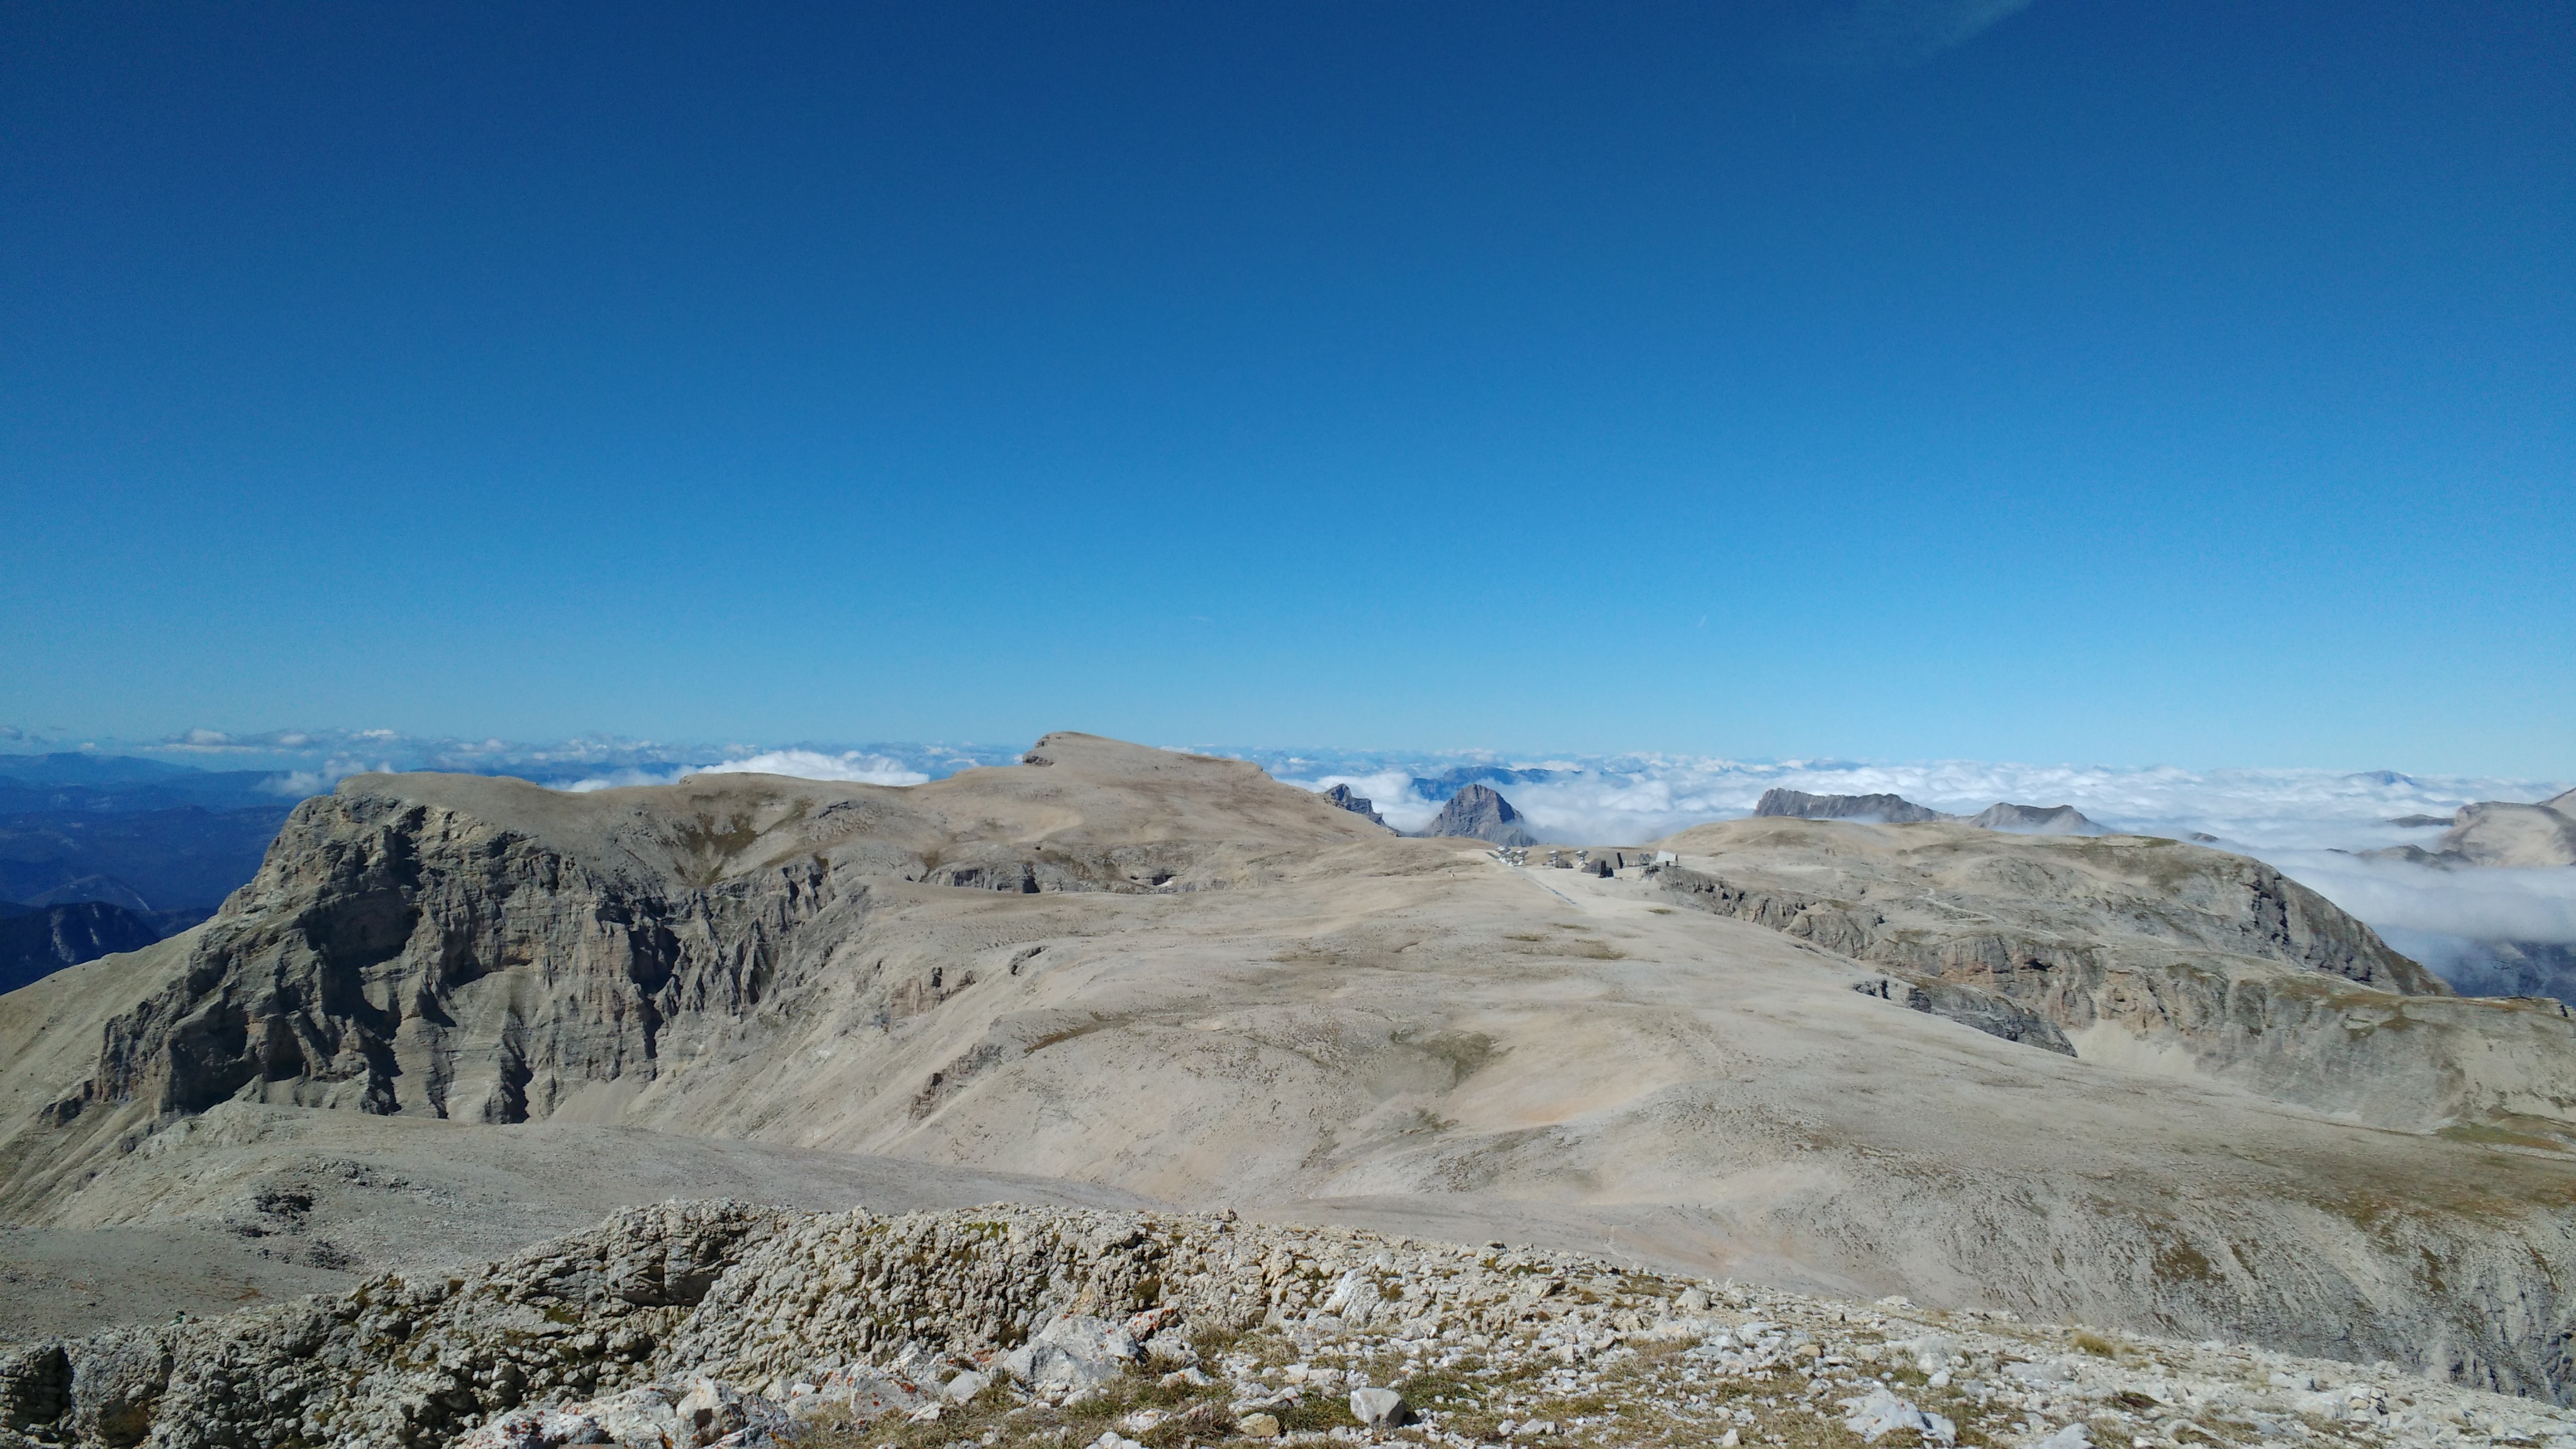
landscape, wilderness, walking, mountain, snow, desert, adventure, valley, mountain range, ridge, summit, geology, badlands, plateau, fell, landform, mountain pass, geographical feature, mountainous landforms, the d voluy massif, d voluy